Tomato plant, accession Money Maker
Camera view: bottom (45 deg); turntable rotation: 0 degrees
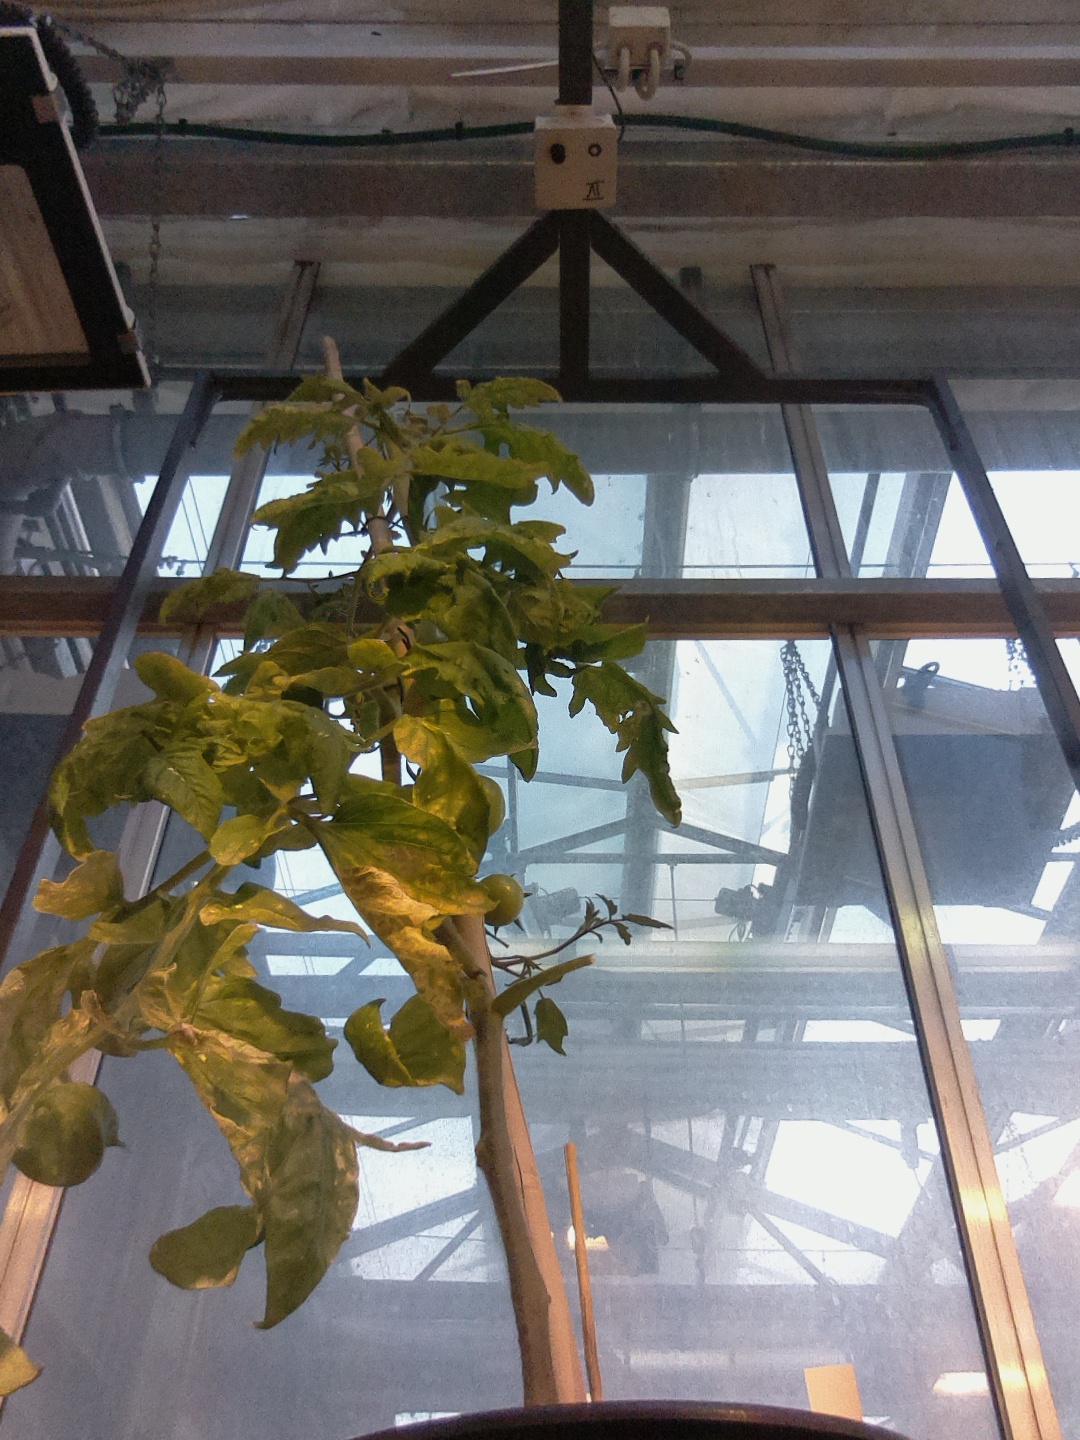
BBCH growth stage 78: 80% -90% of final fruit size